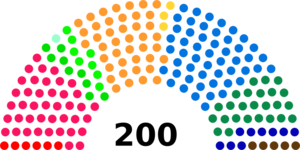
Diagramme des sièges au Conseil national suisse (1987)
Les élections fédérales suisses de 1987 se sont déroulées le 18 octobre 1987. Elles ont désigné la 43ᵉ législature depuis 1848. Elles portèrent sur le renouvellement des 200 sièges du Conseil national et de la majorité des 46 sièges au Conseil des États. Les députés furent élus pour une durée de 4 ans.